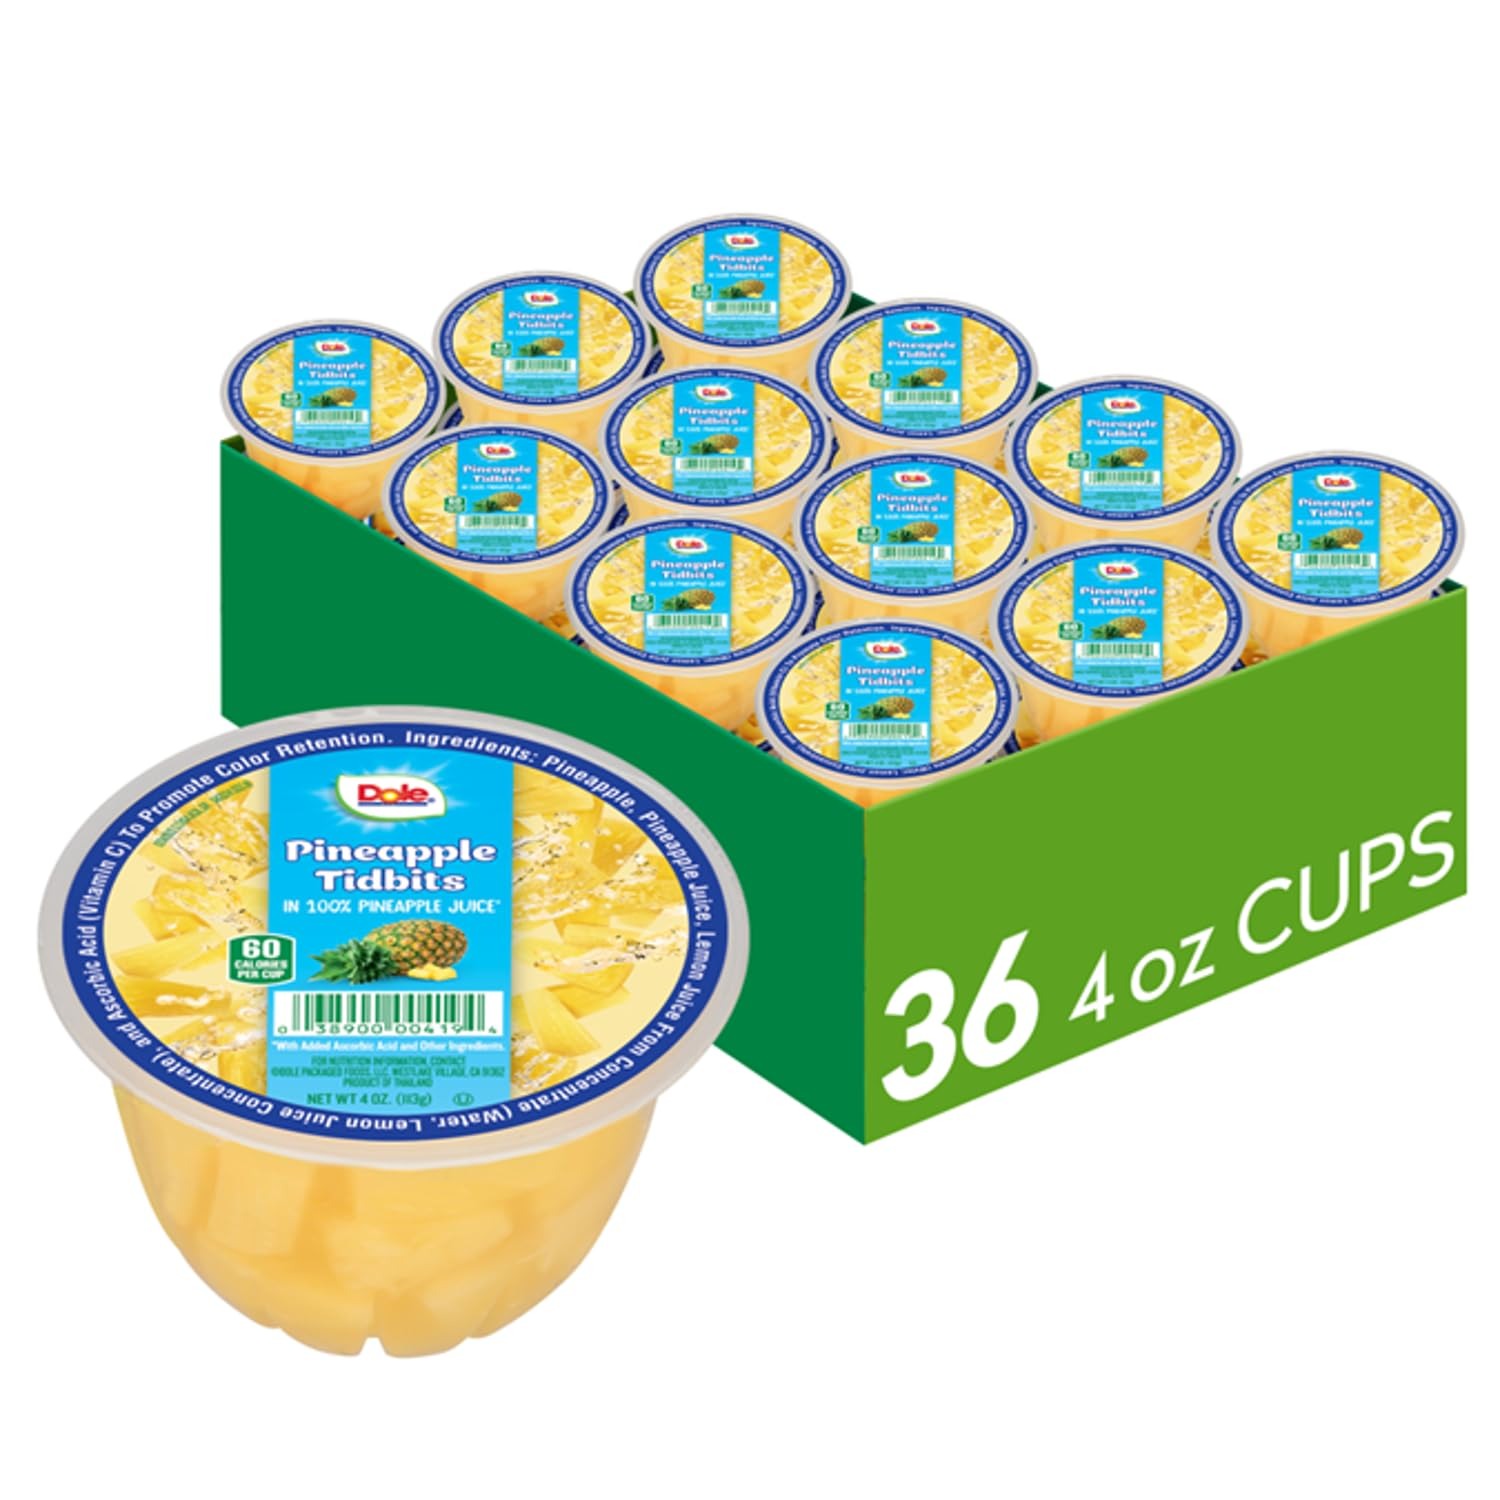
Item Name: Dole Fruit Bowls Pineapple Tidbits in 100% Juice Snacks, 4oz 36 Total Cups, Gluten & Dairy Free, Bulk Lunch Snacks for Kids & Adults
Bullet Point 1: ALL NATURAL FRUIT: DOLE Pineapple Tidbits in 100% Fruit Juice* doesn't use syrup or artificial sweeteners; It just has the sweetness of all natural fruit, plain and simple; DOLE FRUIT BOWLS are individually wrapped and made with the best fruit nature has to offer.
Bullet Point 2: NATURALLY GLUTEN FREE: DOLE Pineapple Tidbits in 100% Juice* are a rich source of Vitamin C, and are made from all natural fruit and non-GMO ingredients; They're gluten free and make a great snack for kids and adults
Bullet Point 3: DELICIOUS PINEAPPLE: With Dole's shelf-stable pineapple products, you can have the delicious taste of refreshing pineapple anywhere, anytime and in bulk; Try Dole's pineapple chunks, pineapple tidbits, crushed pineapple, and pineapple juice.
Bullet Point 4: DOLE SNACKS AND JUICES: From packaged shelf stable fruit, to dried fruit, fruit juices, and frozen fruit, Dole is a world leader in growing, sourcing, distributing, and marketing packaged fruit and snacks to brighten your day.
Bullet Point 5: REFRESHING FLAVOR: Try the refreshing bright flavor of Dole's packed fruit, fruit juice, and other pantry staples in all your favorite recipes!
Bullet Point 6: *with natural flavors and other ingredients
Bullet Point 7: Not a low-calorie food. See nutrition facts for sugar and calorie content
Value: 36.0
Unit: Count

Price: 5.02